Jerusalem

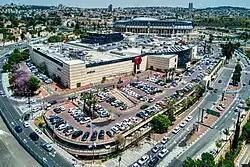
Malha Mall

Jerusalem has been sacred to Judaism for roughly 3000 years, to Christianity for around 2000 years, and to Islam for approximately 1400 years. The 2000 Statistical Yearbook of Jerusalem lists 1204 synagogues, 158 churches, and 73 mosques within the city. Despite efforts to maintain peaceful religious coexistence, some sites, such as the Temple Mount, have been a continuous source of friction and controversy. The Temple Mount is the holiest spot in Judaism and the third holiest site in Islam. Jews venerate it as the site of the two former Temples and Muslims believe that Muhammad was transported from the Great Mosque of Mecca to this location during the Night Journey.